Rick Vito

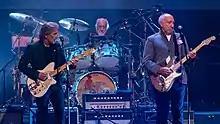
Vito performing with Mick Fleetwood and Pete Townshend in 2020

In 1987, Lindsey Buckingham left Fleetwood Mac before the band began their Shake the Cage Tour. Mick Fleetwood then asked Rick Vito to join the group as the lead guitarist. Vito and Billy Burnette officially joined Fleetwood Mac in September 1987. He first appeared on the band's 1988 "Greatest Hits" album, which featured Vito's playing on "As Long as You Follow" and "No Questions Asked", which were recorded specifically for the compilation. He then worked with the band on their "Behind the Mask" album, which was released in 1990. Vito quit Fleetwood Mac in November 1991 to begin working on a solo career. Despite his departure from the group, Vito joined his former bandmates Christine McVie, Mick Fleetwood, Burnette, and John McVie to play the pre-game show of Super Bowl XXVII in January 1993.